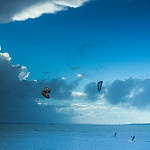
Label: sea